Homoranthus melanostictus

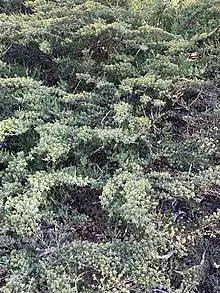
Habit

Homoranthus melanostictus is a flowering plant in the family Myrtaceae and is endemic to eastern Australia. It has cylinder-shaped to flattened leaves with blackish oil dots and up to six yellow flowers arranged in leaf axils near the ends of the branchlets.